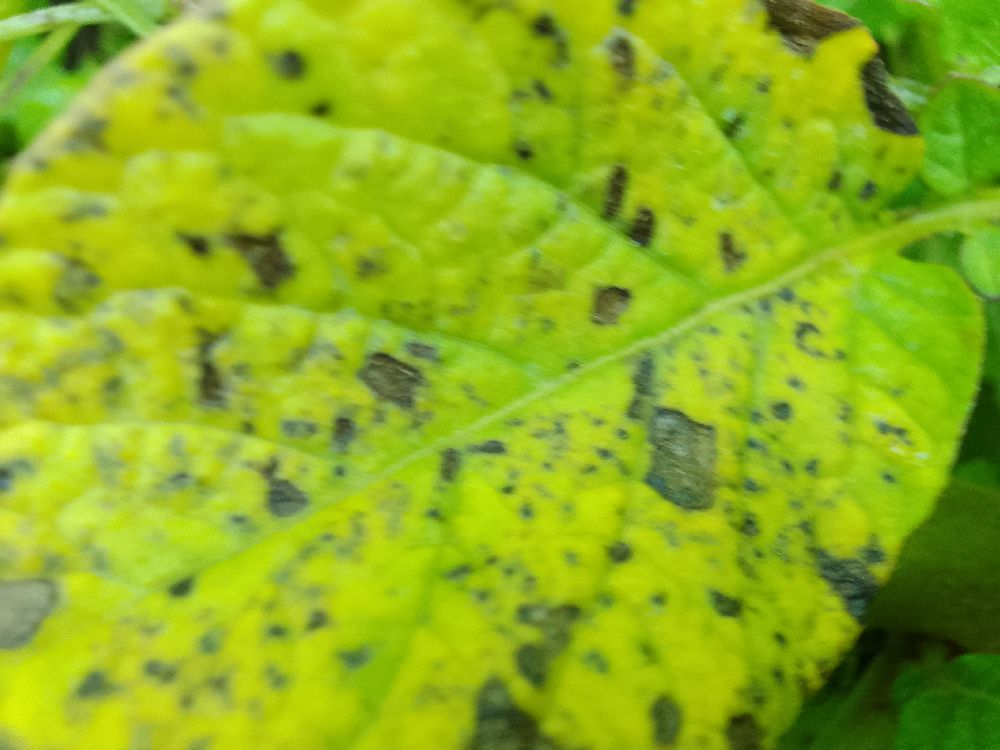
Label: Early blight